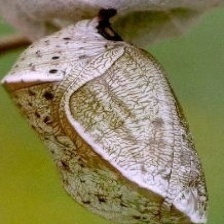
Species: TROPICAL LEAFWING